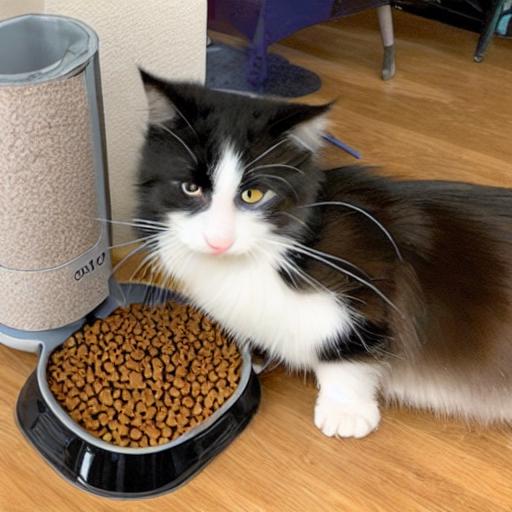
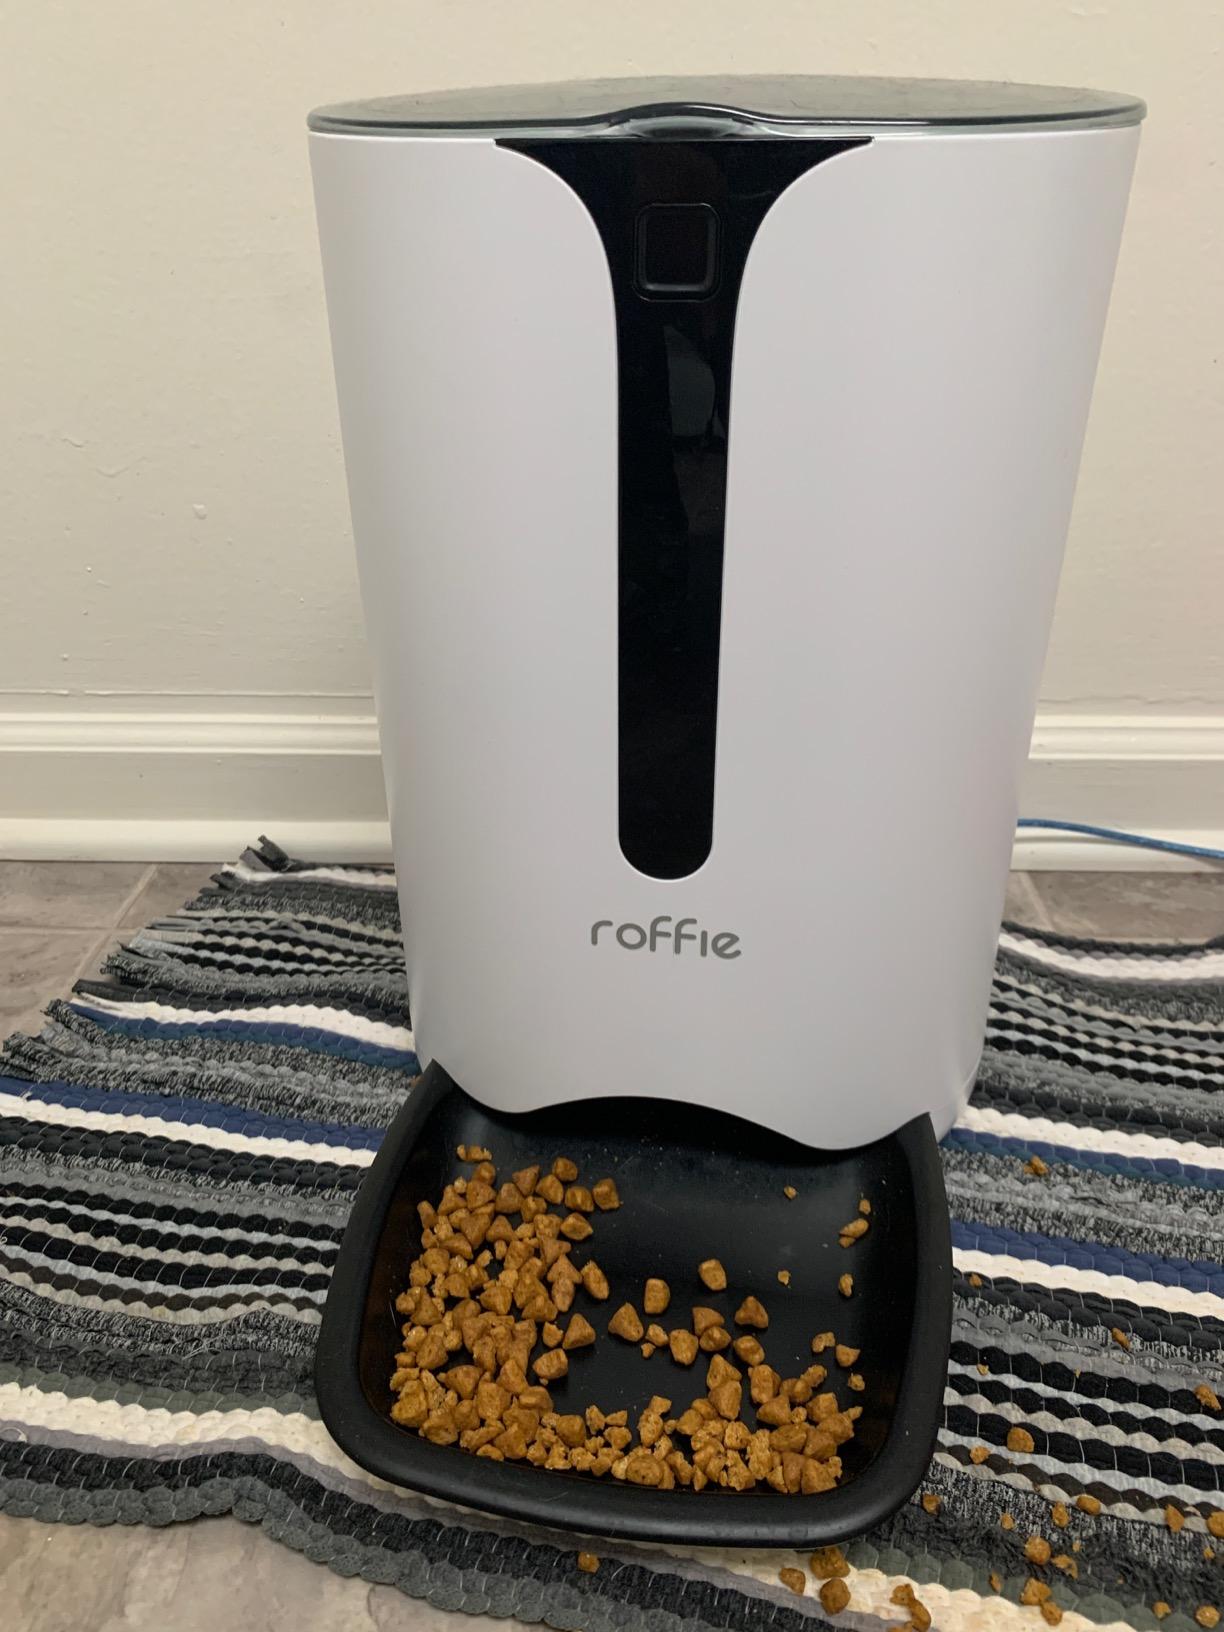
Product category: items_feeder
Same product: no